Ōtsu-juku

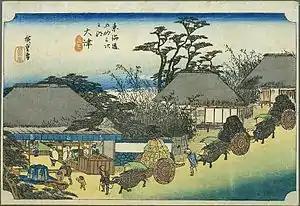
Hiroshige's print of Ōtsu-juku, in "The Fifty-three Stations of the Tōkaidō" series

The road through Ōtsu-juku is flat and runs along the bank of Lake Biwa, passing the "jōkamachi" of Zeze Domain. Before entering Ōtsu-juku, the road made several double-bends intended to slow down any attacker in front of Zeze Castle. Ōtsu had been the capital of Japan briefly in the 7th century and was an important town due to its location on the outlet Lake Biwa via the Seta River, which becomes the "Uji River" is Kyoto and the "Yodo River" in Osaka. A famous ancient Chinese-style bridge crossed the river at this point. This bridge was much celebrated in literature and marked the edge of the capital region.